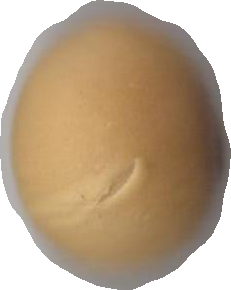
Variety: Dega